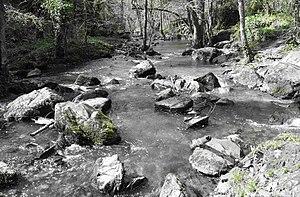
Puits d'Enfer à Exireuil Deux-Sèvres
Le Puits d'Enfer est tout d'abord un ruisseau, affluent de la rive droite de la Sèvre Niortaise, qui coule en Haut Val de Sèvre.